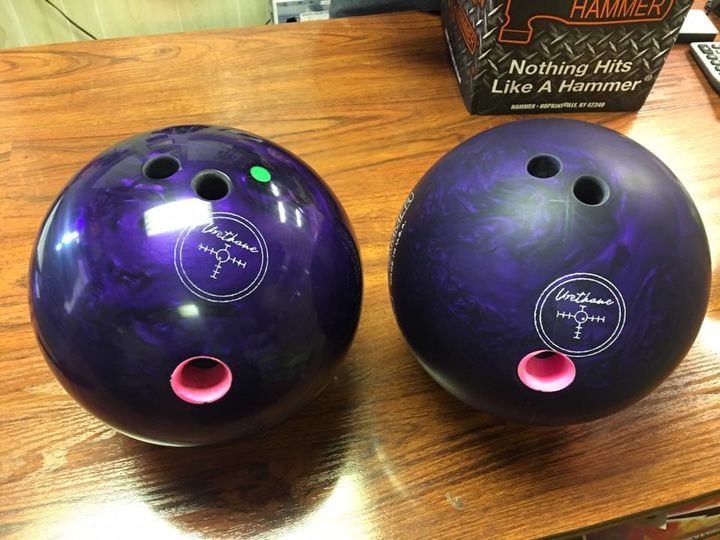
Adjective: shinier
Antonym: duller